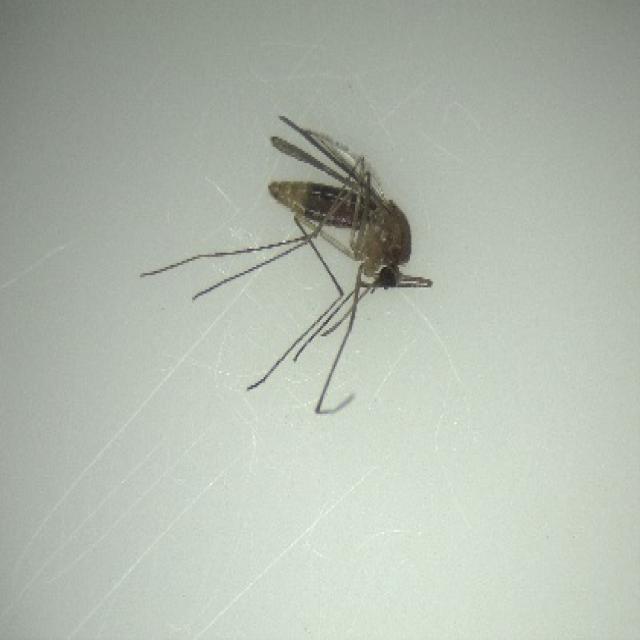
Species: culex_pipiens